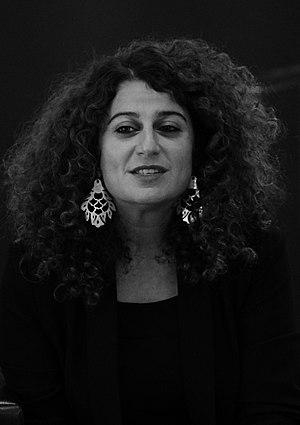
lors du festival Interbibli en la médiathèque Croix Rouge à Reims.